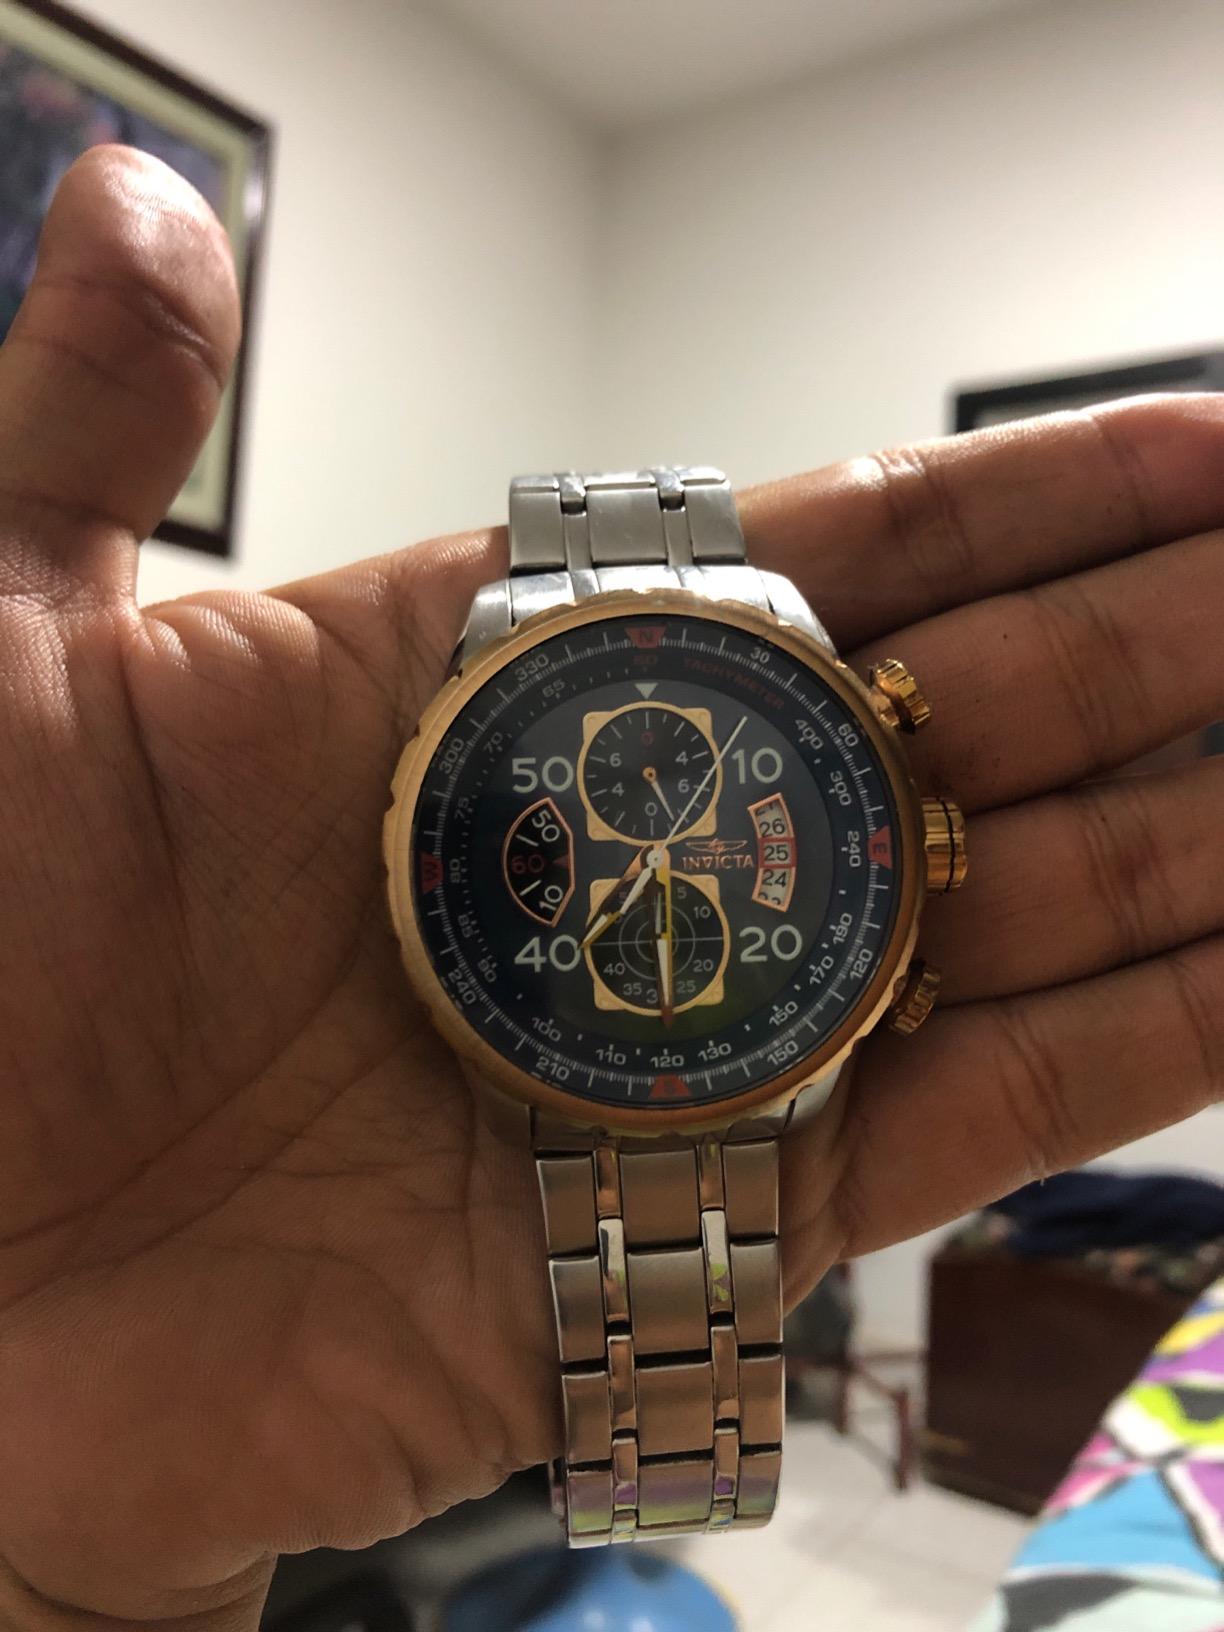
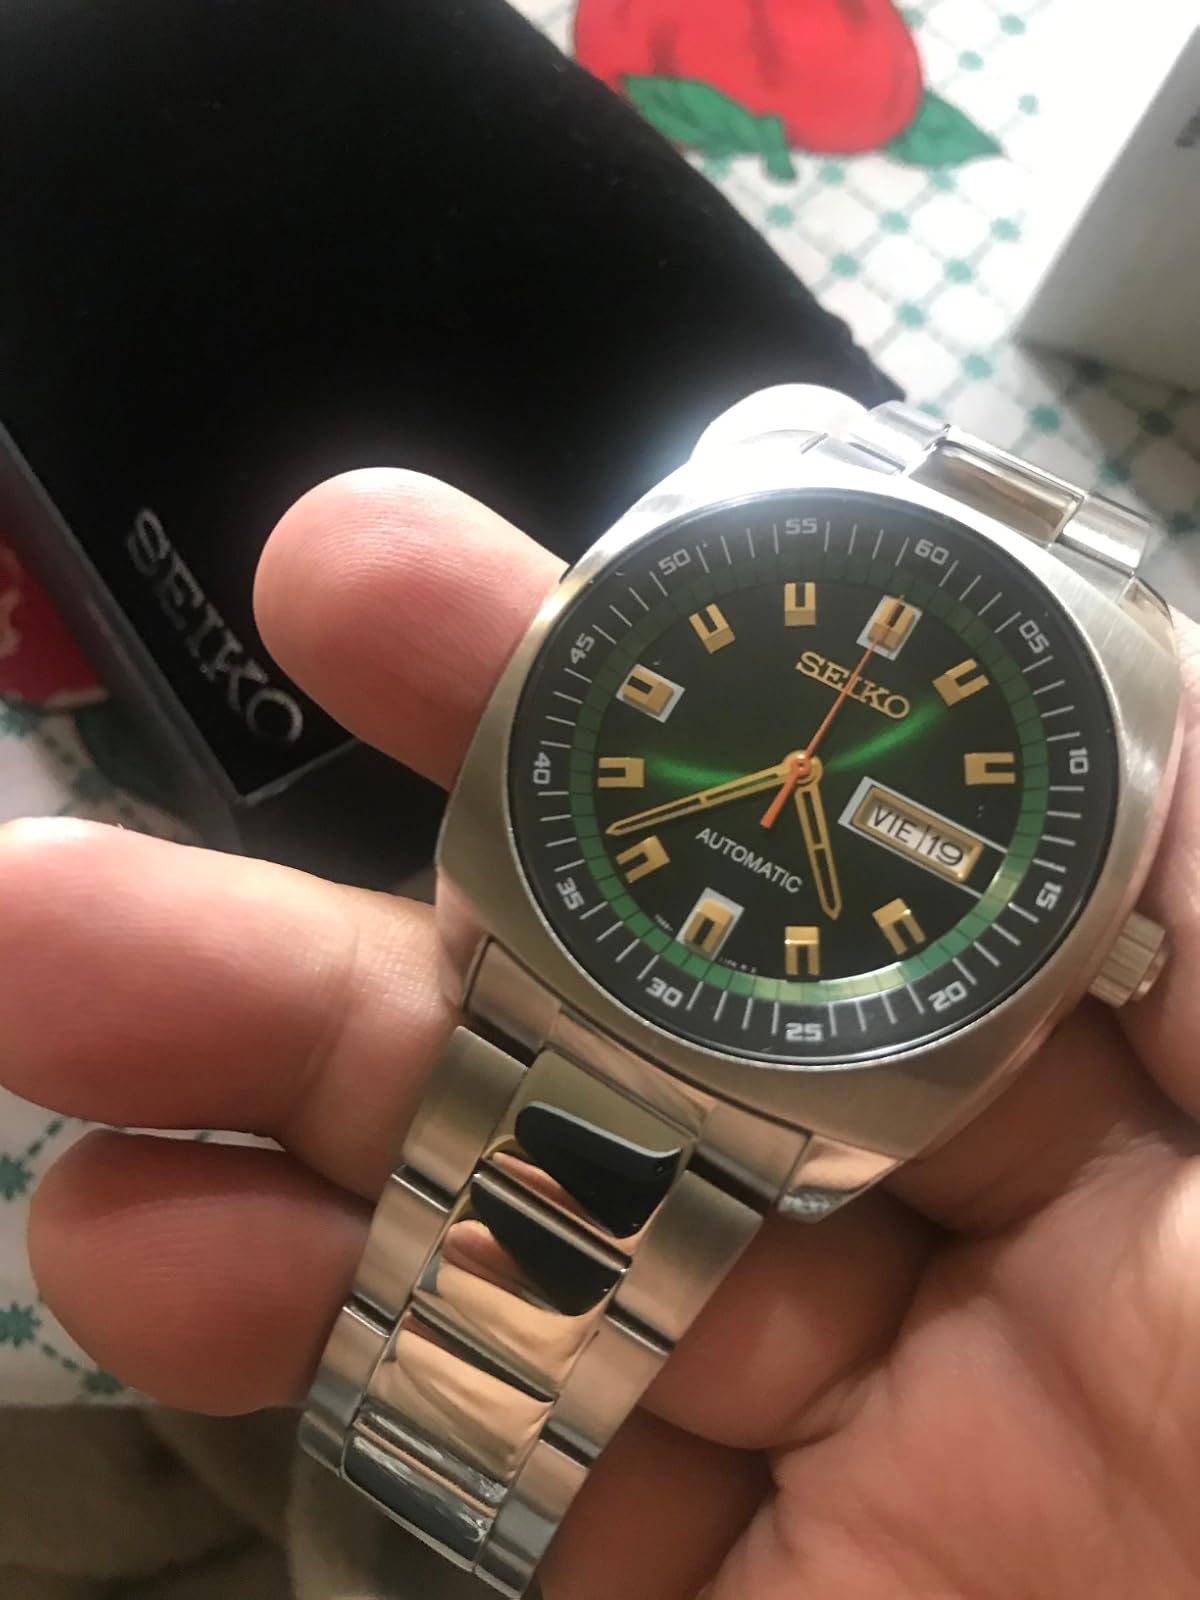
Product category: accessories_watch
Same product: no